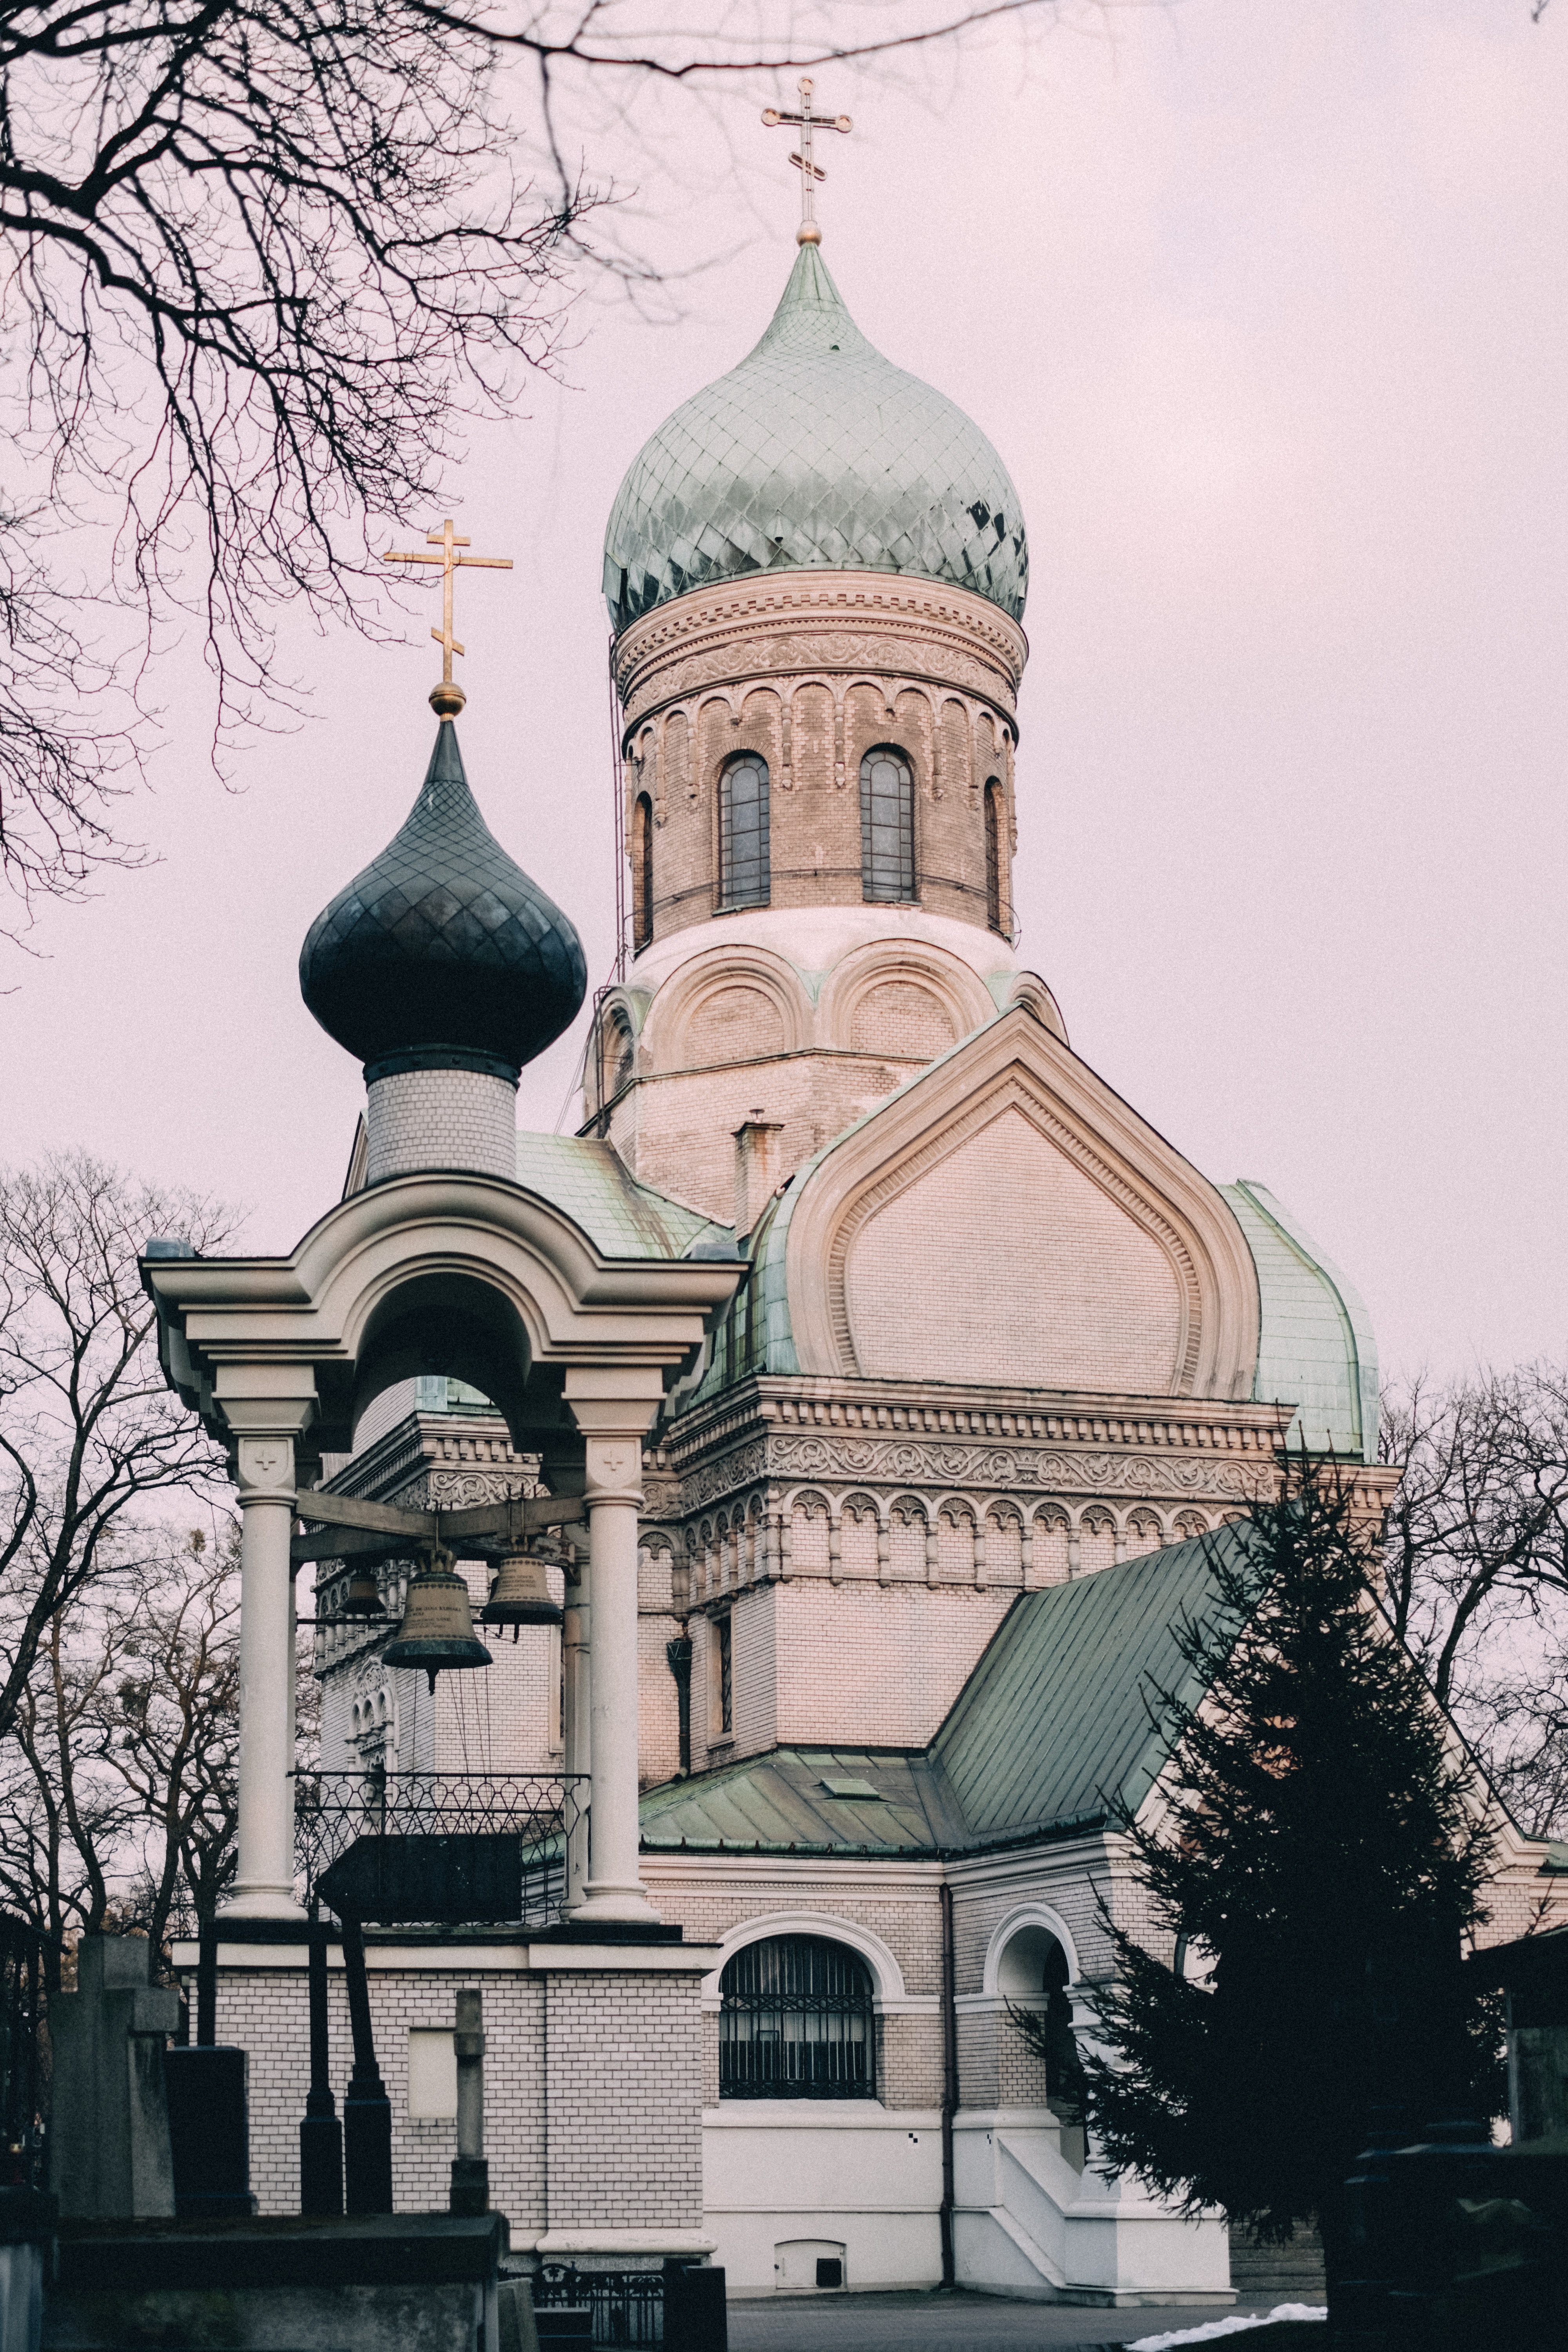
landmark, architecture, building, place of worship, dome, steeple, church, tree, sky, classical architecture, byzantine architecture, chapel, winter, spire, turret, facade, cathedral, city, roof, house, bell tower